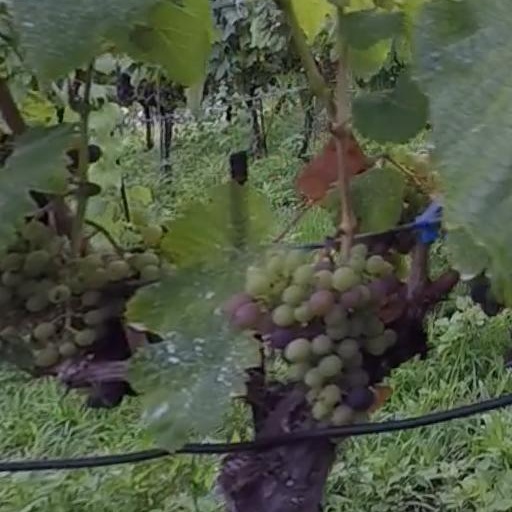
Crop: grape